Son et lumière (show)

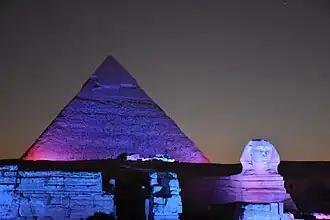
Sound and light show at Giza, Egypt

Son et lumière ( (French, lit. "sound and light")), or a sound and light show, is a form of nighttime entertainment that is usually presented in an outdoor venue of historic significance.